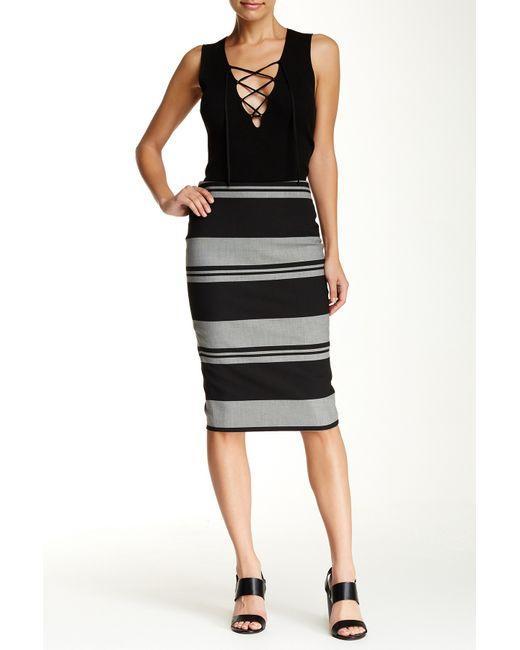
designed Rock round für Damen in Schwarz und Silber